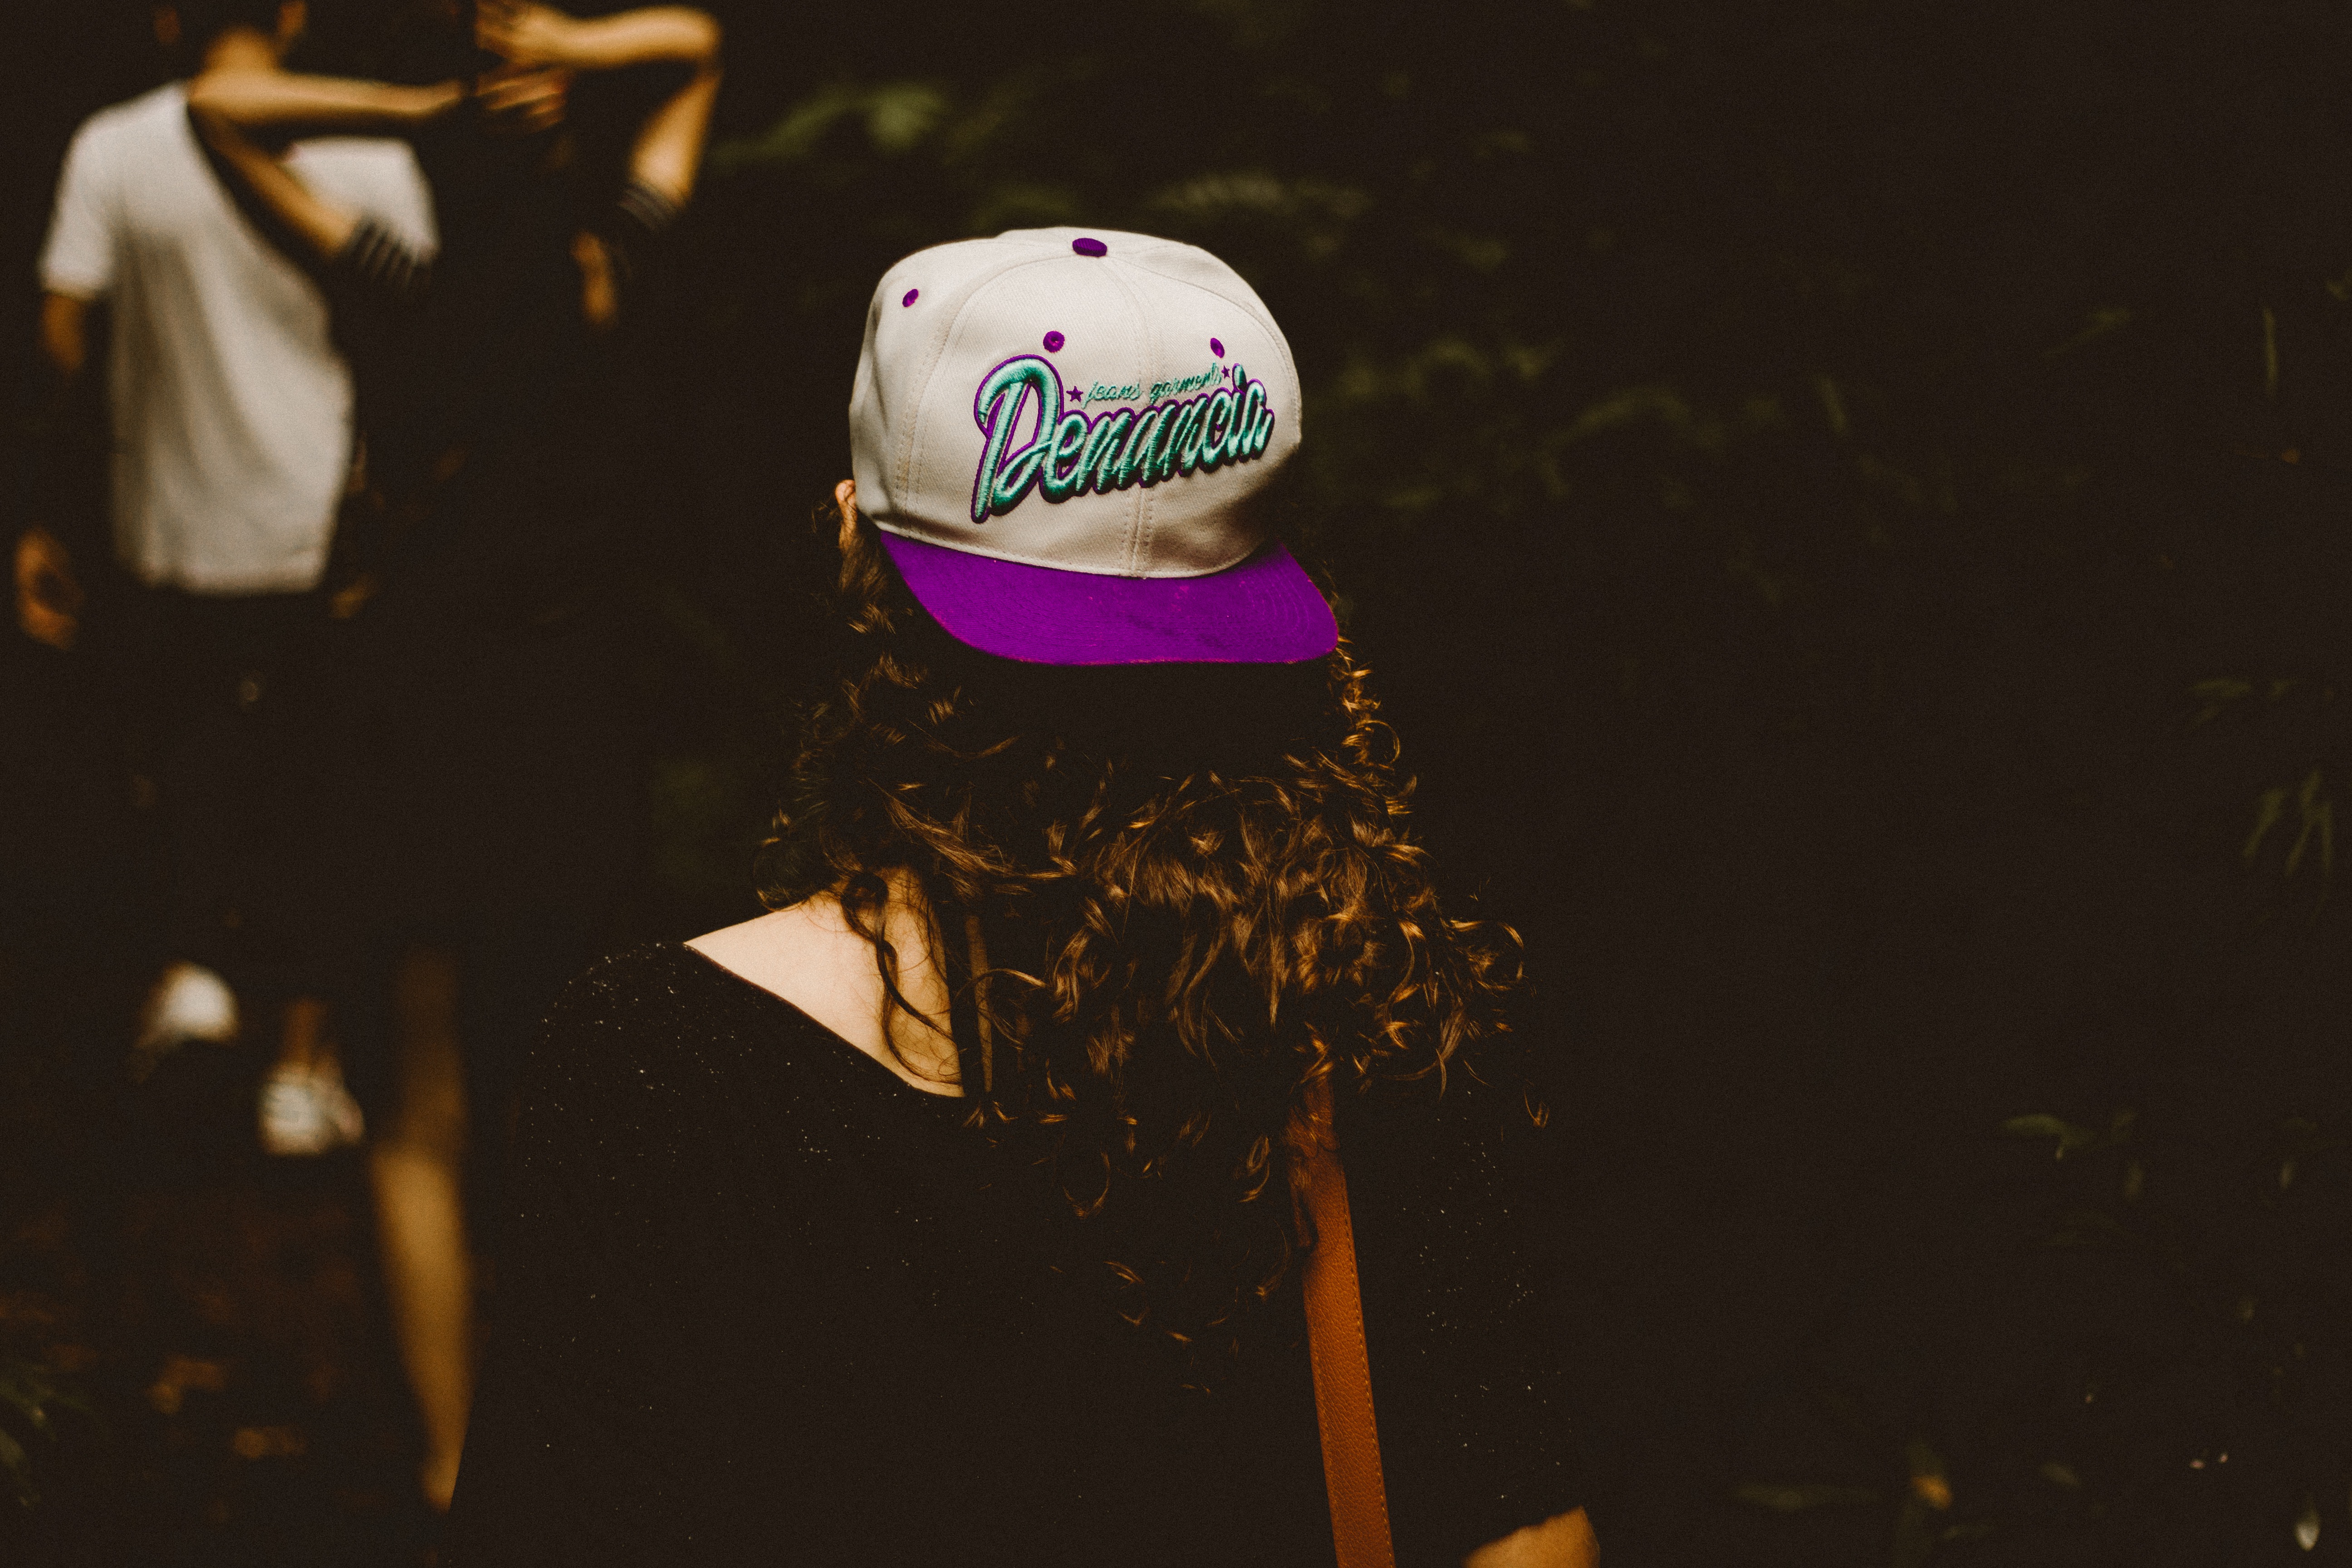
woman, night, photography, flower, female, color, hat, black, yellow, lady, cap, photograph